Zdzisław Najmrodzki

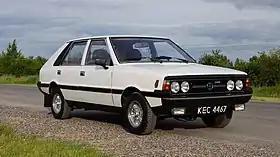
1978 FSO Polonez, the car model stolen by Najmrodzki

During the early 1980s, Najmrodzki organized a gang of car thieves. Over two years, they stole over 100 FSO Polonez cars, the only vehicle model they took. To steal a car, a thief would peel off the seals of the back window, remove the glass, and crawl inside the vehicle, to then start the car using cables. The gang members also broke into the town halls to steal blank documents and stamps that they later used to fabricate the cars' documentation. The stolen cars were usually disassembled into parts, which were then sold. Some cars were also sold at the auto auctions. While doing so, Najmrodzki had a rule that stolen vehicles should be sold only to people who "profit from the poor and weak", and focused on rich clients. The cars were always quickly sold, due to competitive prices. Efforts to stop the gang included the formation of a Civilian's Militia special group under the code name "Polonez". Najmrodzki managed to escape from the authorities several times, but eventually, on 3 March 1983, he was caught after a car chase outside Warsaw. He was imprisoned in the Mokotów Prison at Rakowiecka Street, Warsaw. On 5 February 1985, he was transported to the headquarters of the Civilians' Militia in Mostowski Palace. While being interrogated by a militia officer, Najmrodzski knocked him down using his handcuffed hands, then stole the key to the handcuffs and the ID card from the officer's pocket. He escaped the building, showing the ID card to the duty officer at the exit. The Civilians' Militia ordered an increase in the intensity of the search for Najmrodzki, making him a more wanted person than the members of the Solidarity movement. The increased intensity of the search was announced on television and in newspapers, and he was referred to as a "dangerous bandit". In his criminal activity, he focused on theft, avoiding fights, and he never killed anyone.